Constance de Salm

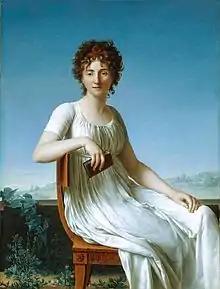
Jean-Baptiste François Desoria's portrait of Constance Pipelet de Leury

Princess Constance de Salm (7 September 1767 – 13 April 1845) was a French poet and miscellaneous writer. She wrote a series of poetical "Epistles", one "To Women", another "On the Blindness of this Age". She also wrote, "My Threescore Years" (1833); "The Twenty-Four Hours of a Sensible Woman"; and "Cantata on the Marriage of Napoleon". Through her second marriage, she became Princess of Salm-Reifferscheid-Dyck. Salm was "the first woman to be admitted to the Lyceum des Arts".